Mims Davies

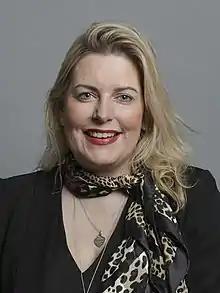
Official portrait, 2019

Miriam Jane Alice Davies (born 2 June 1975), known as Mims Davies, is a British Conservative Party politician who has served as the Member of Parliament (MP) for East Grinstead and Uckfield since 2024. She previously served as MP for Eastleigh from 2015 to 2019 and MP for Mid Sussex from 2019 to 2024. Davies has served as Shadow Secretary of State for Wales since November 2024, and Shadow Minister for Women since July 2024. She previously served in various ministerial positions between 2018 and 2024.